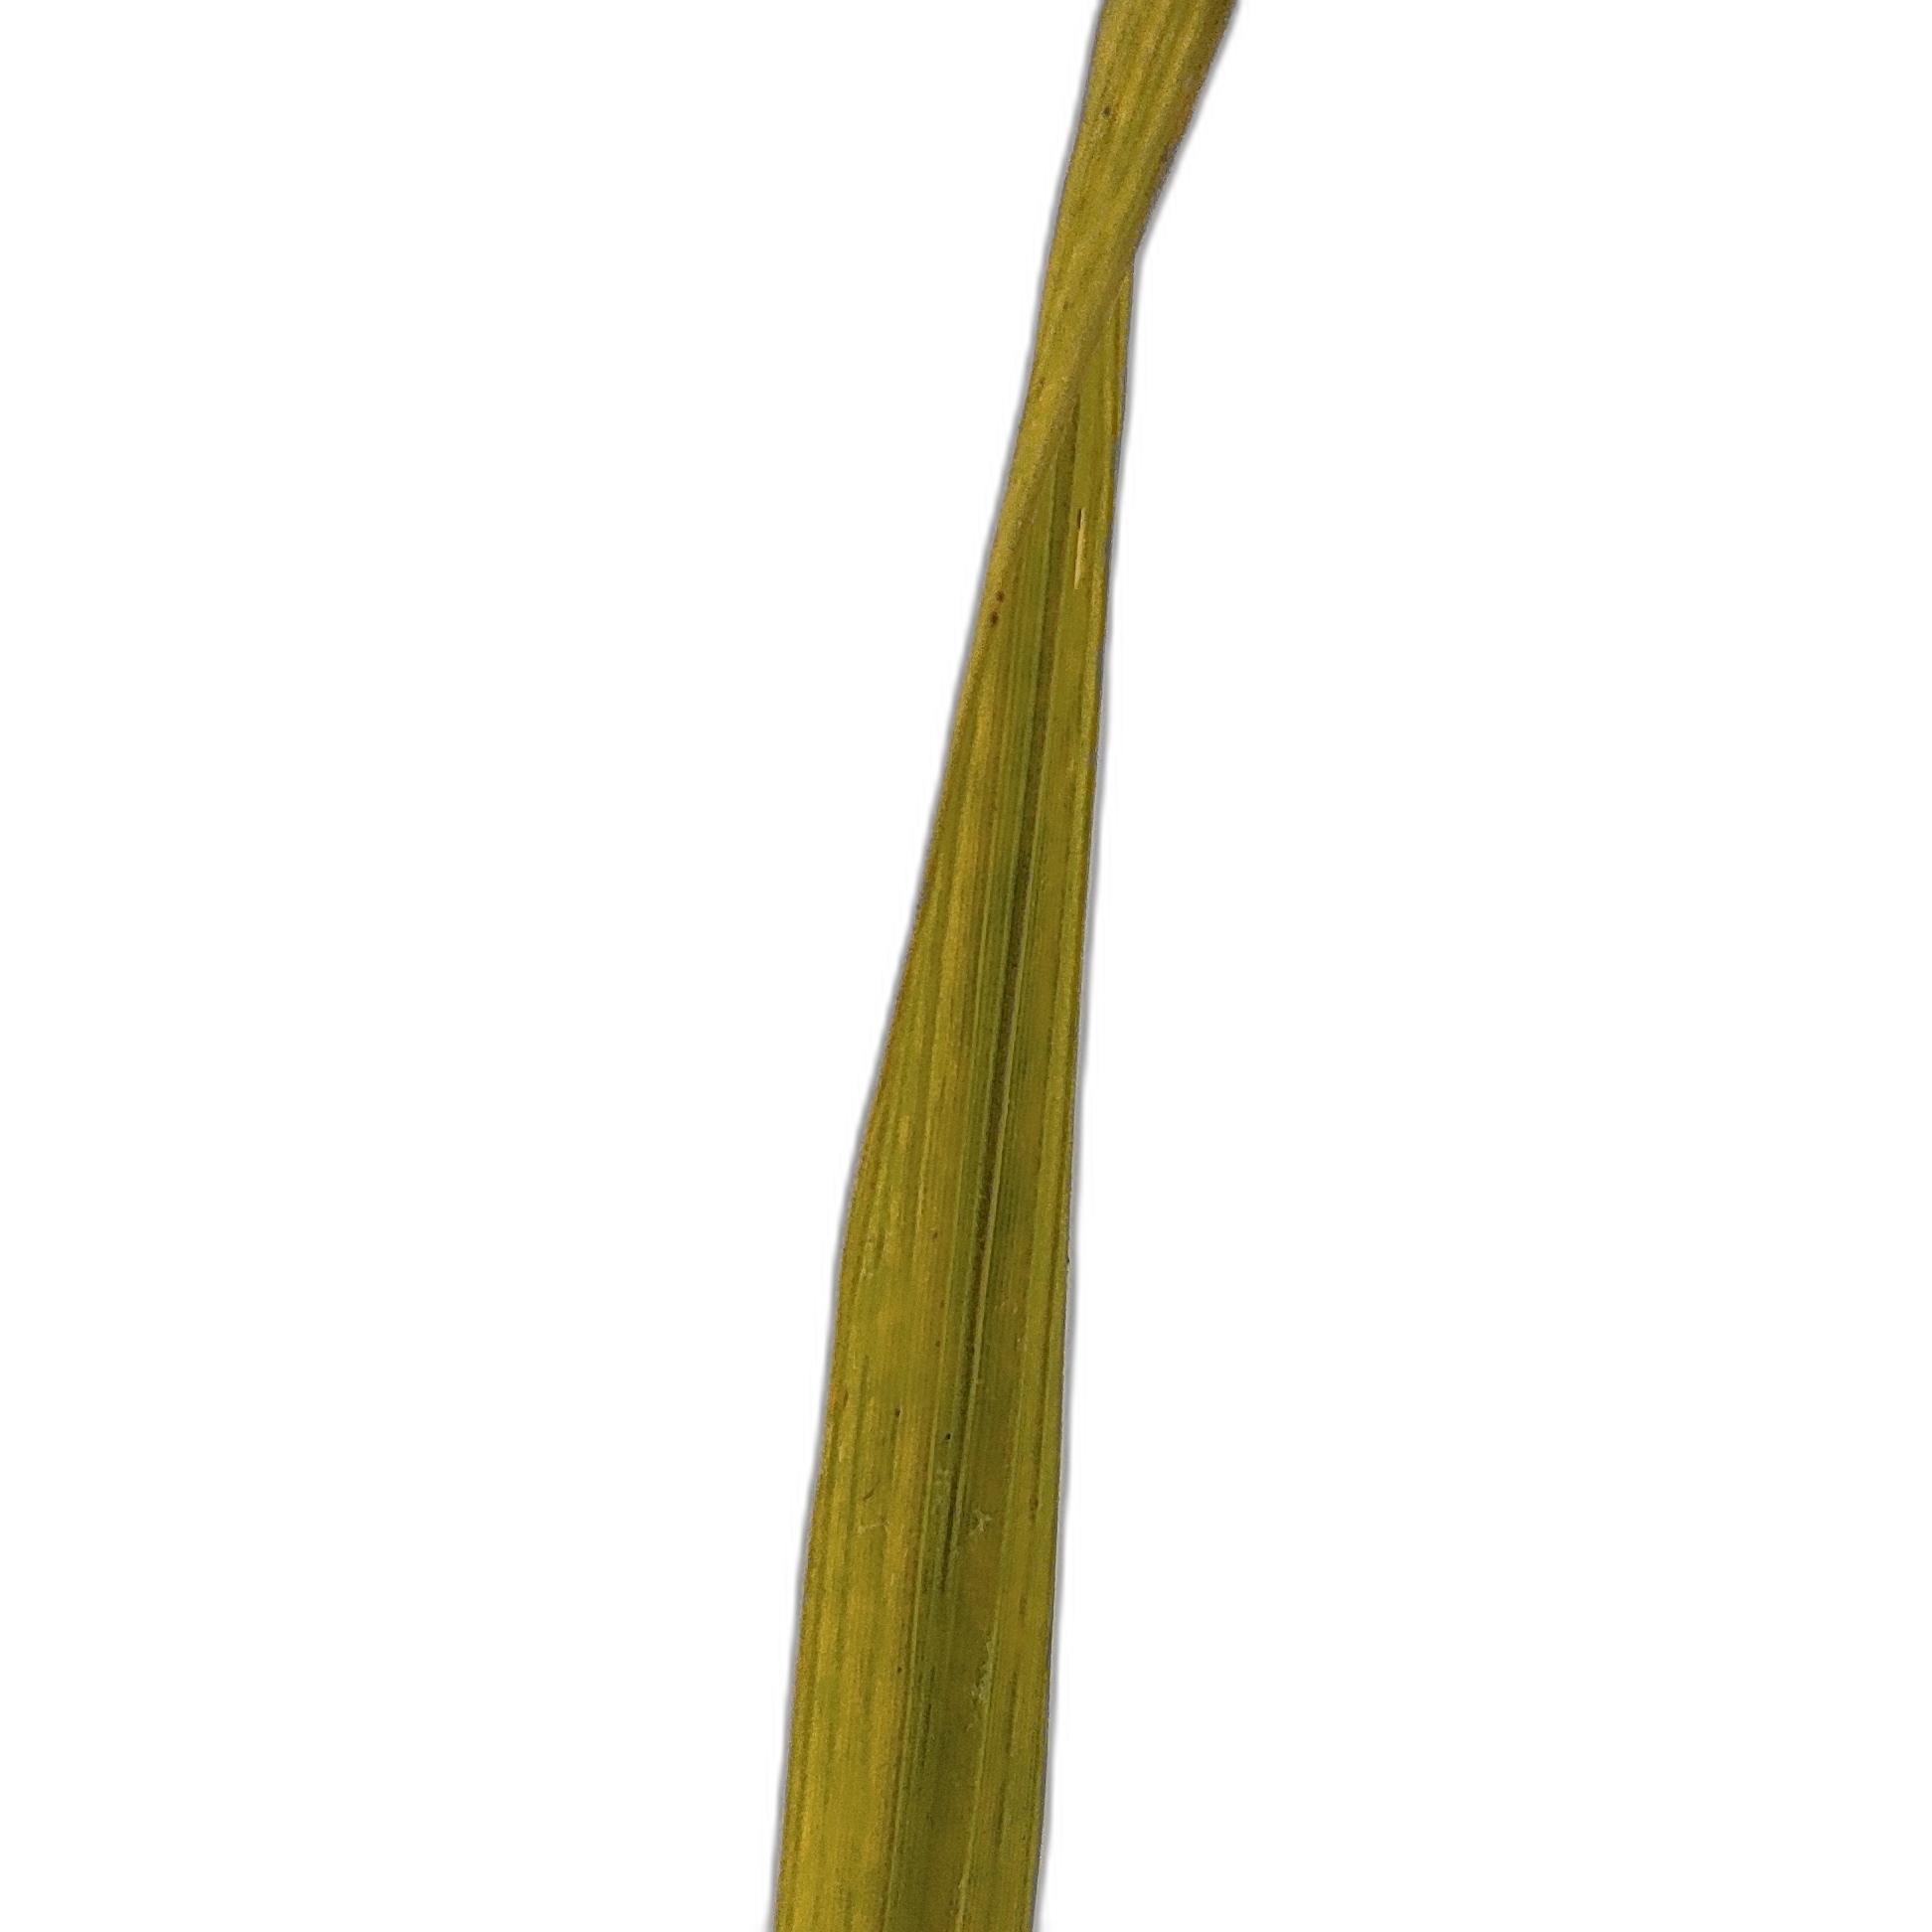
Label: Rice Tungro